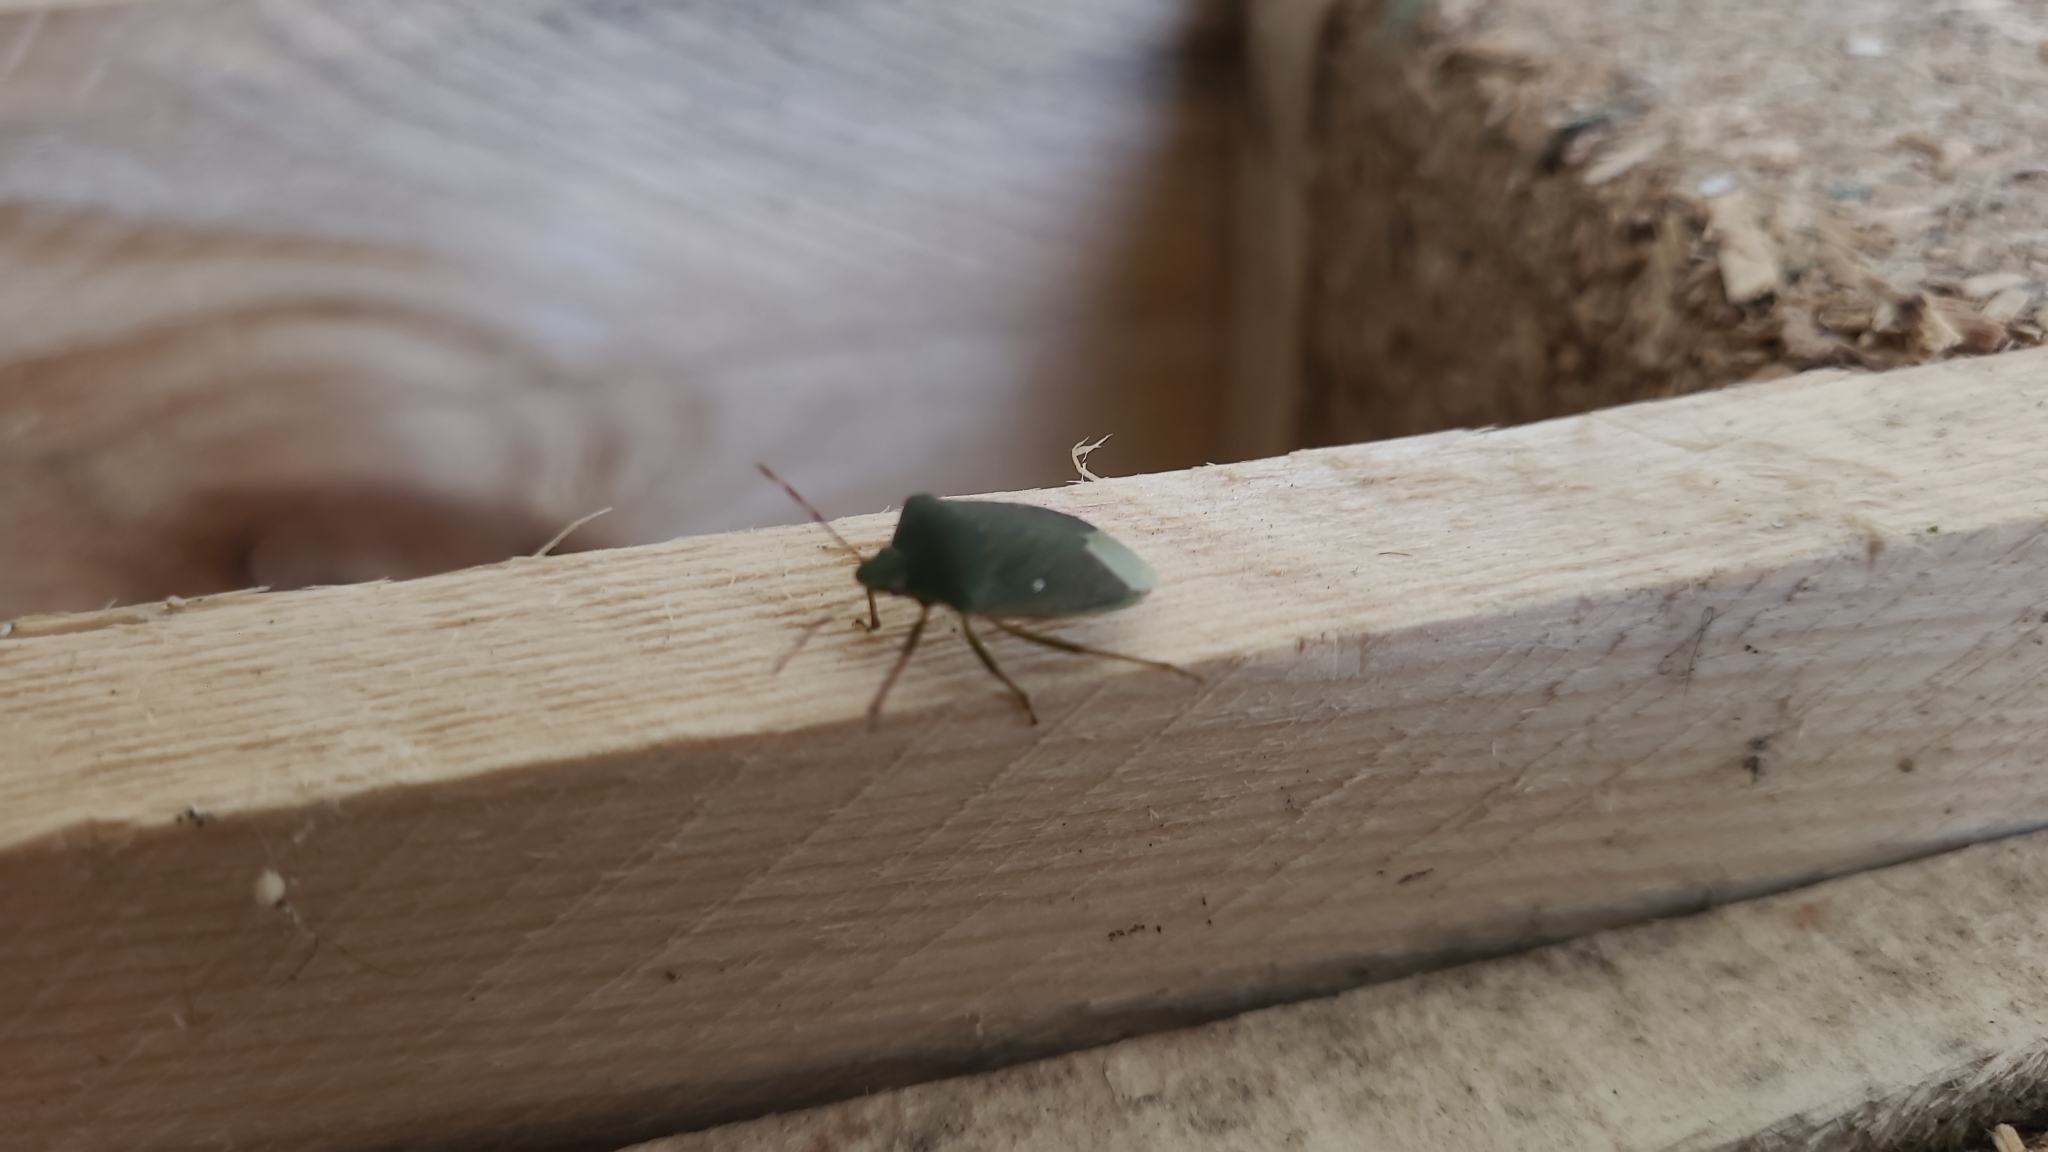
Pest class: stink_bug